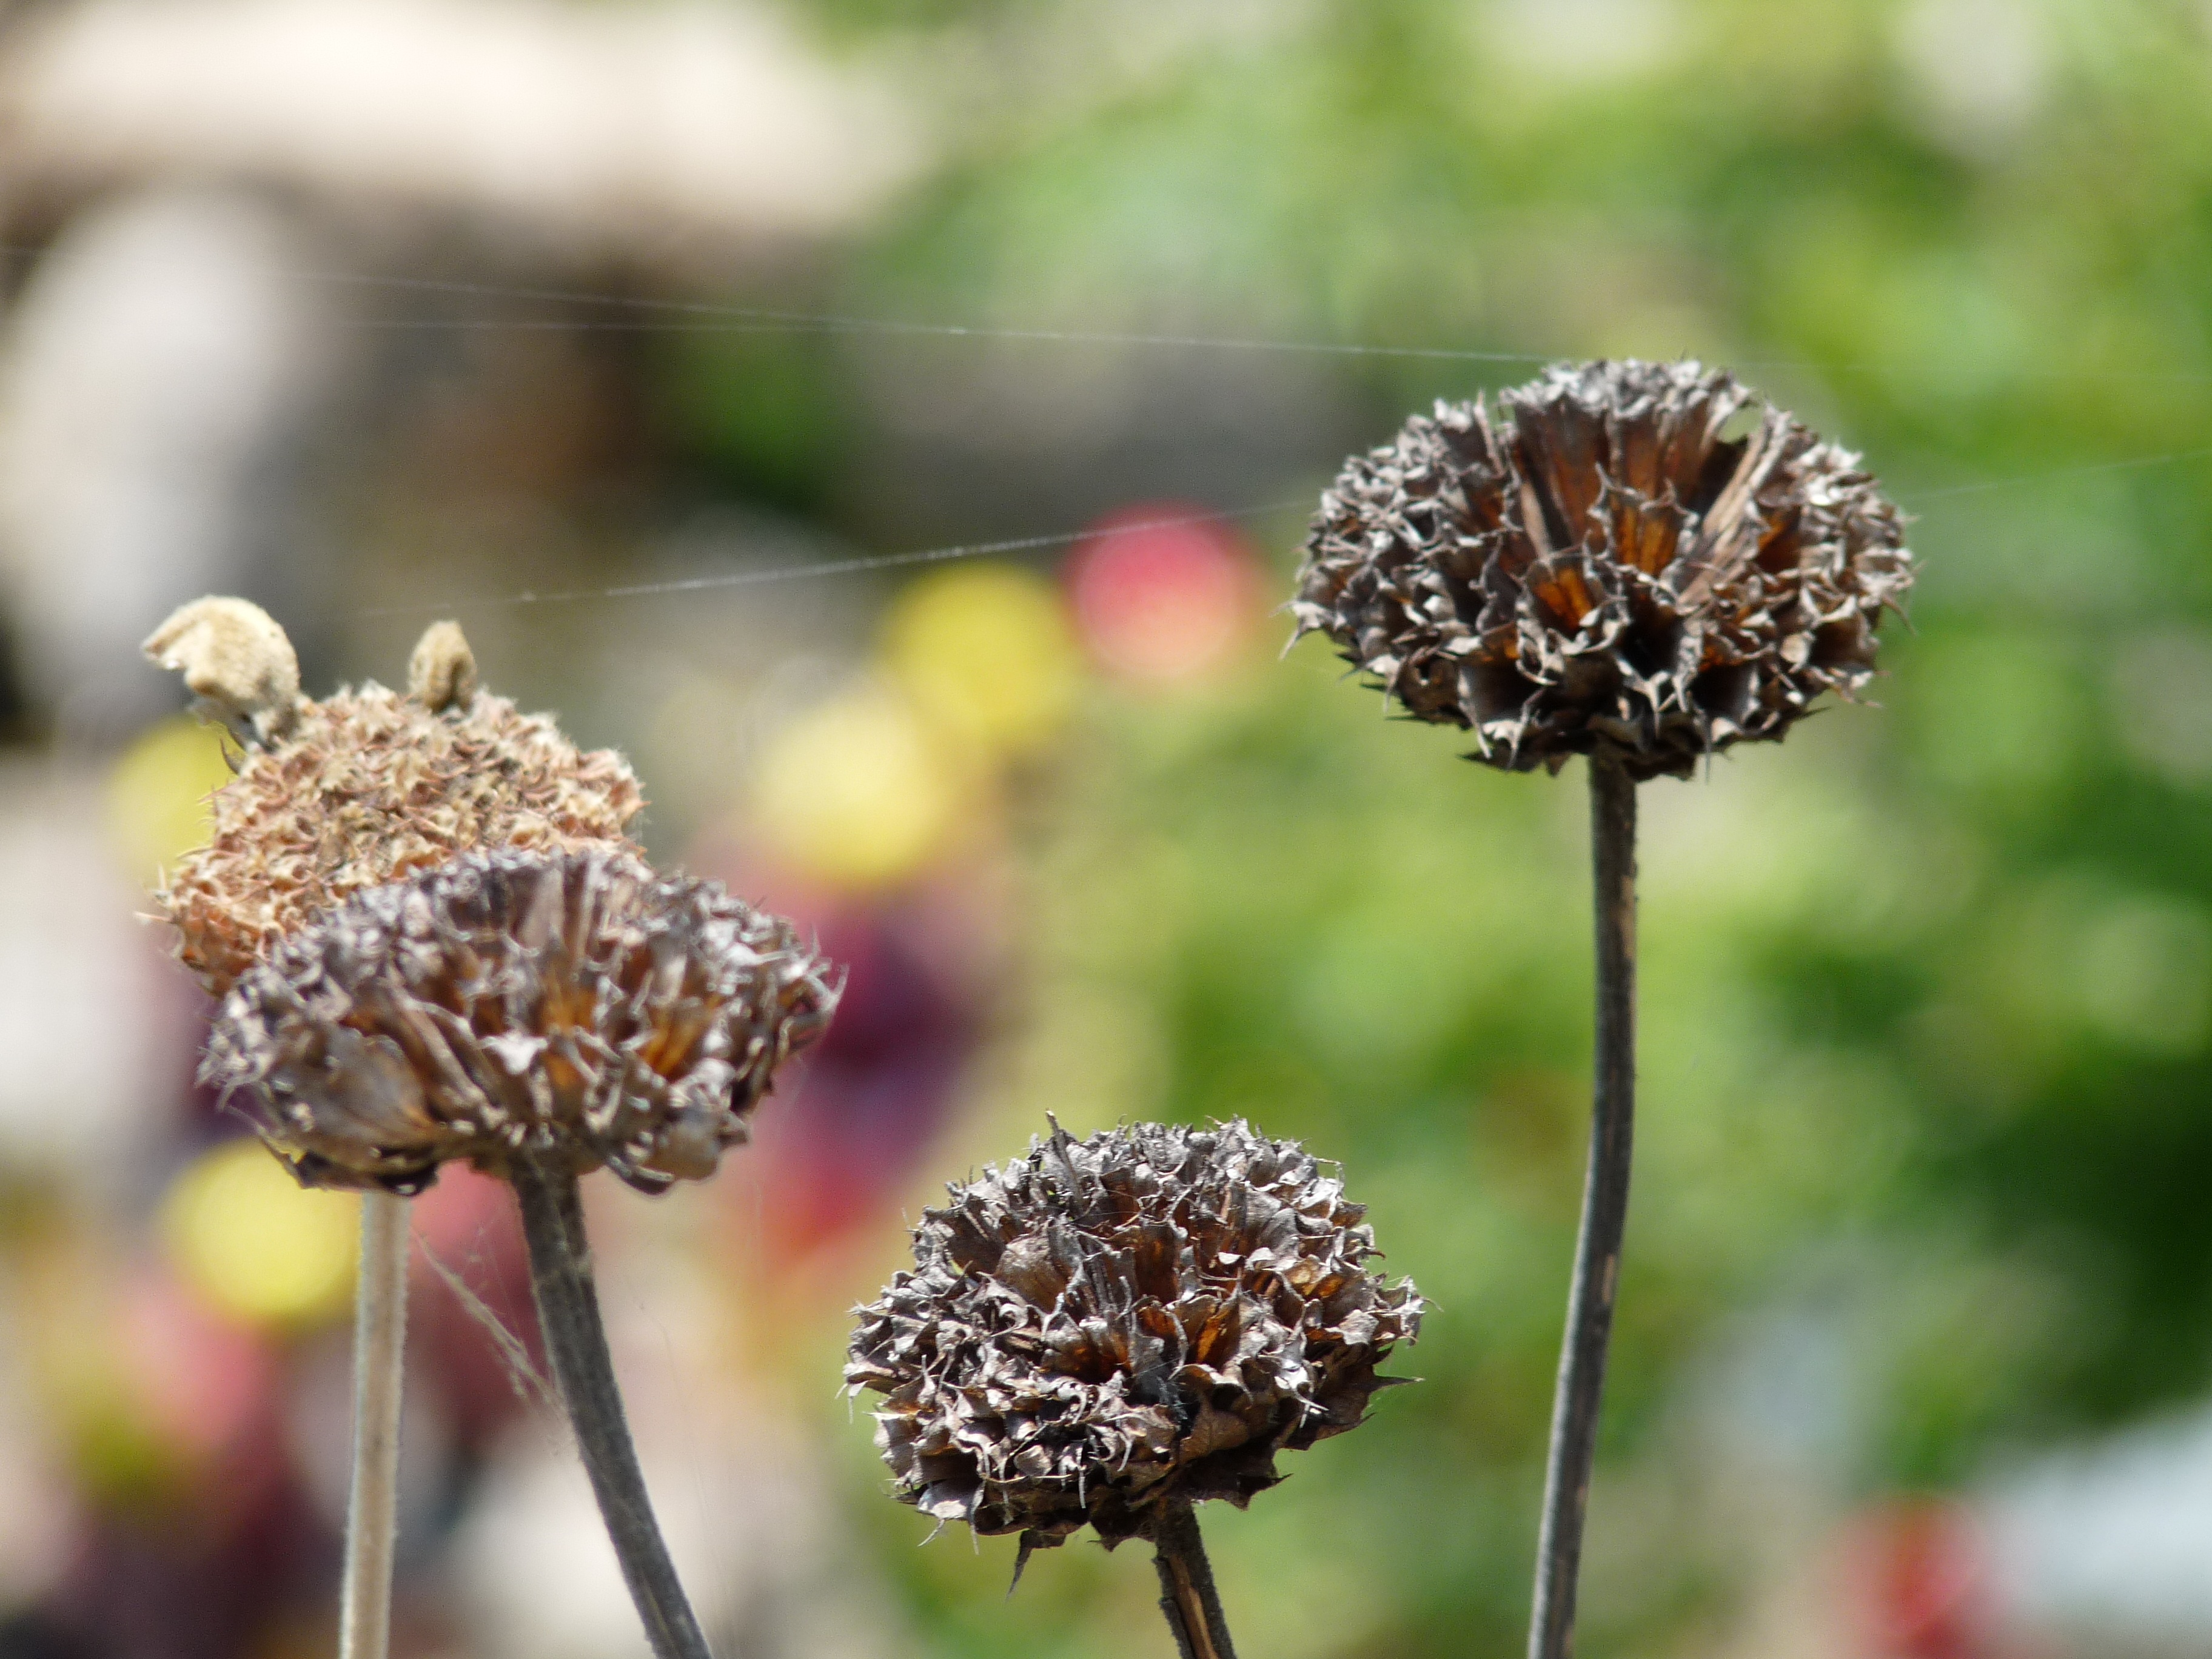
nature, plant, flower, produce, insect, botany, flora, fauna, wildflower, close up, nectar, macro photography, flowering plant, daisy family, dried up, land plant